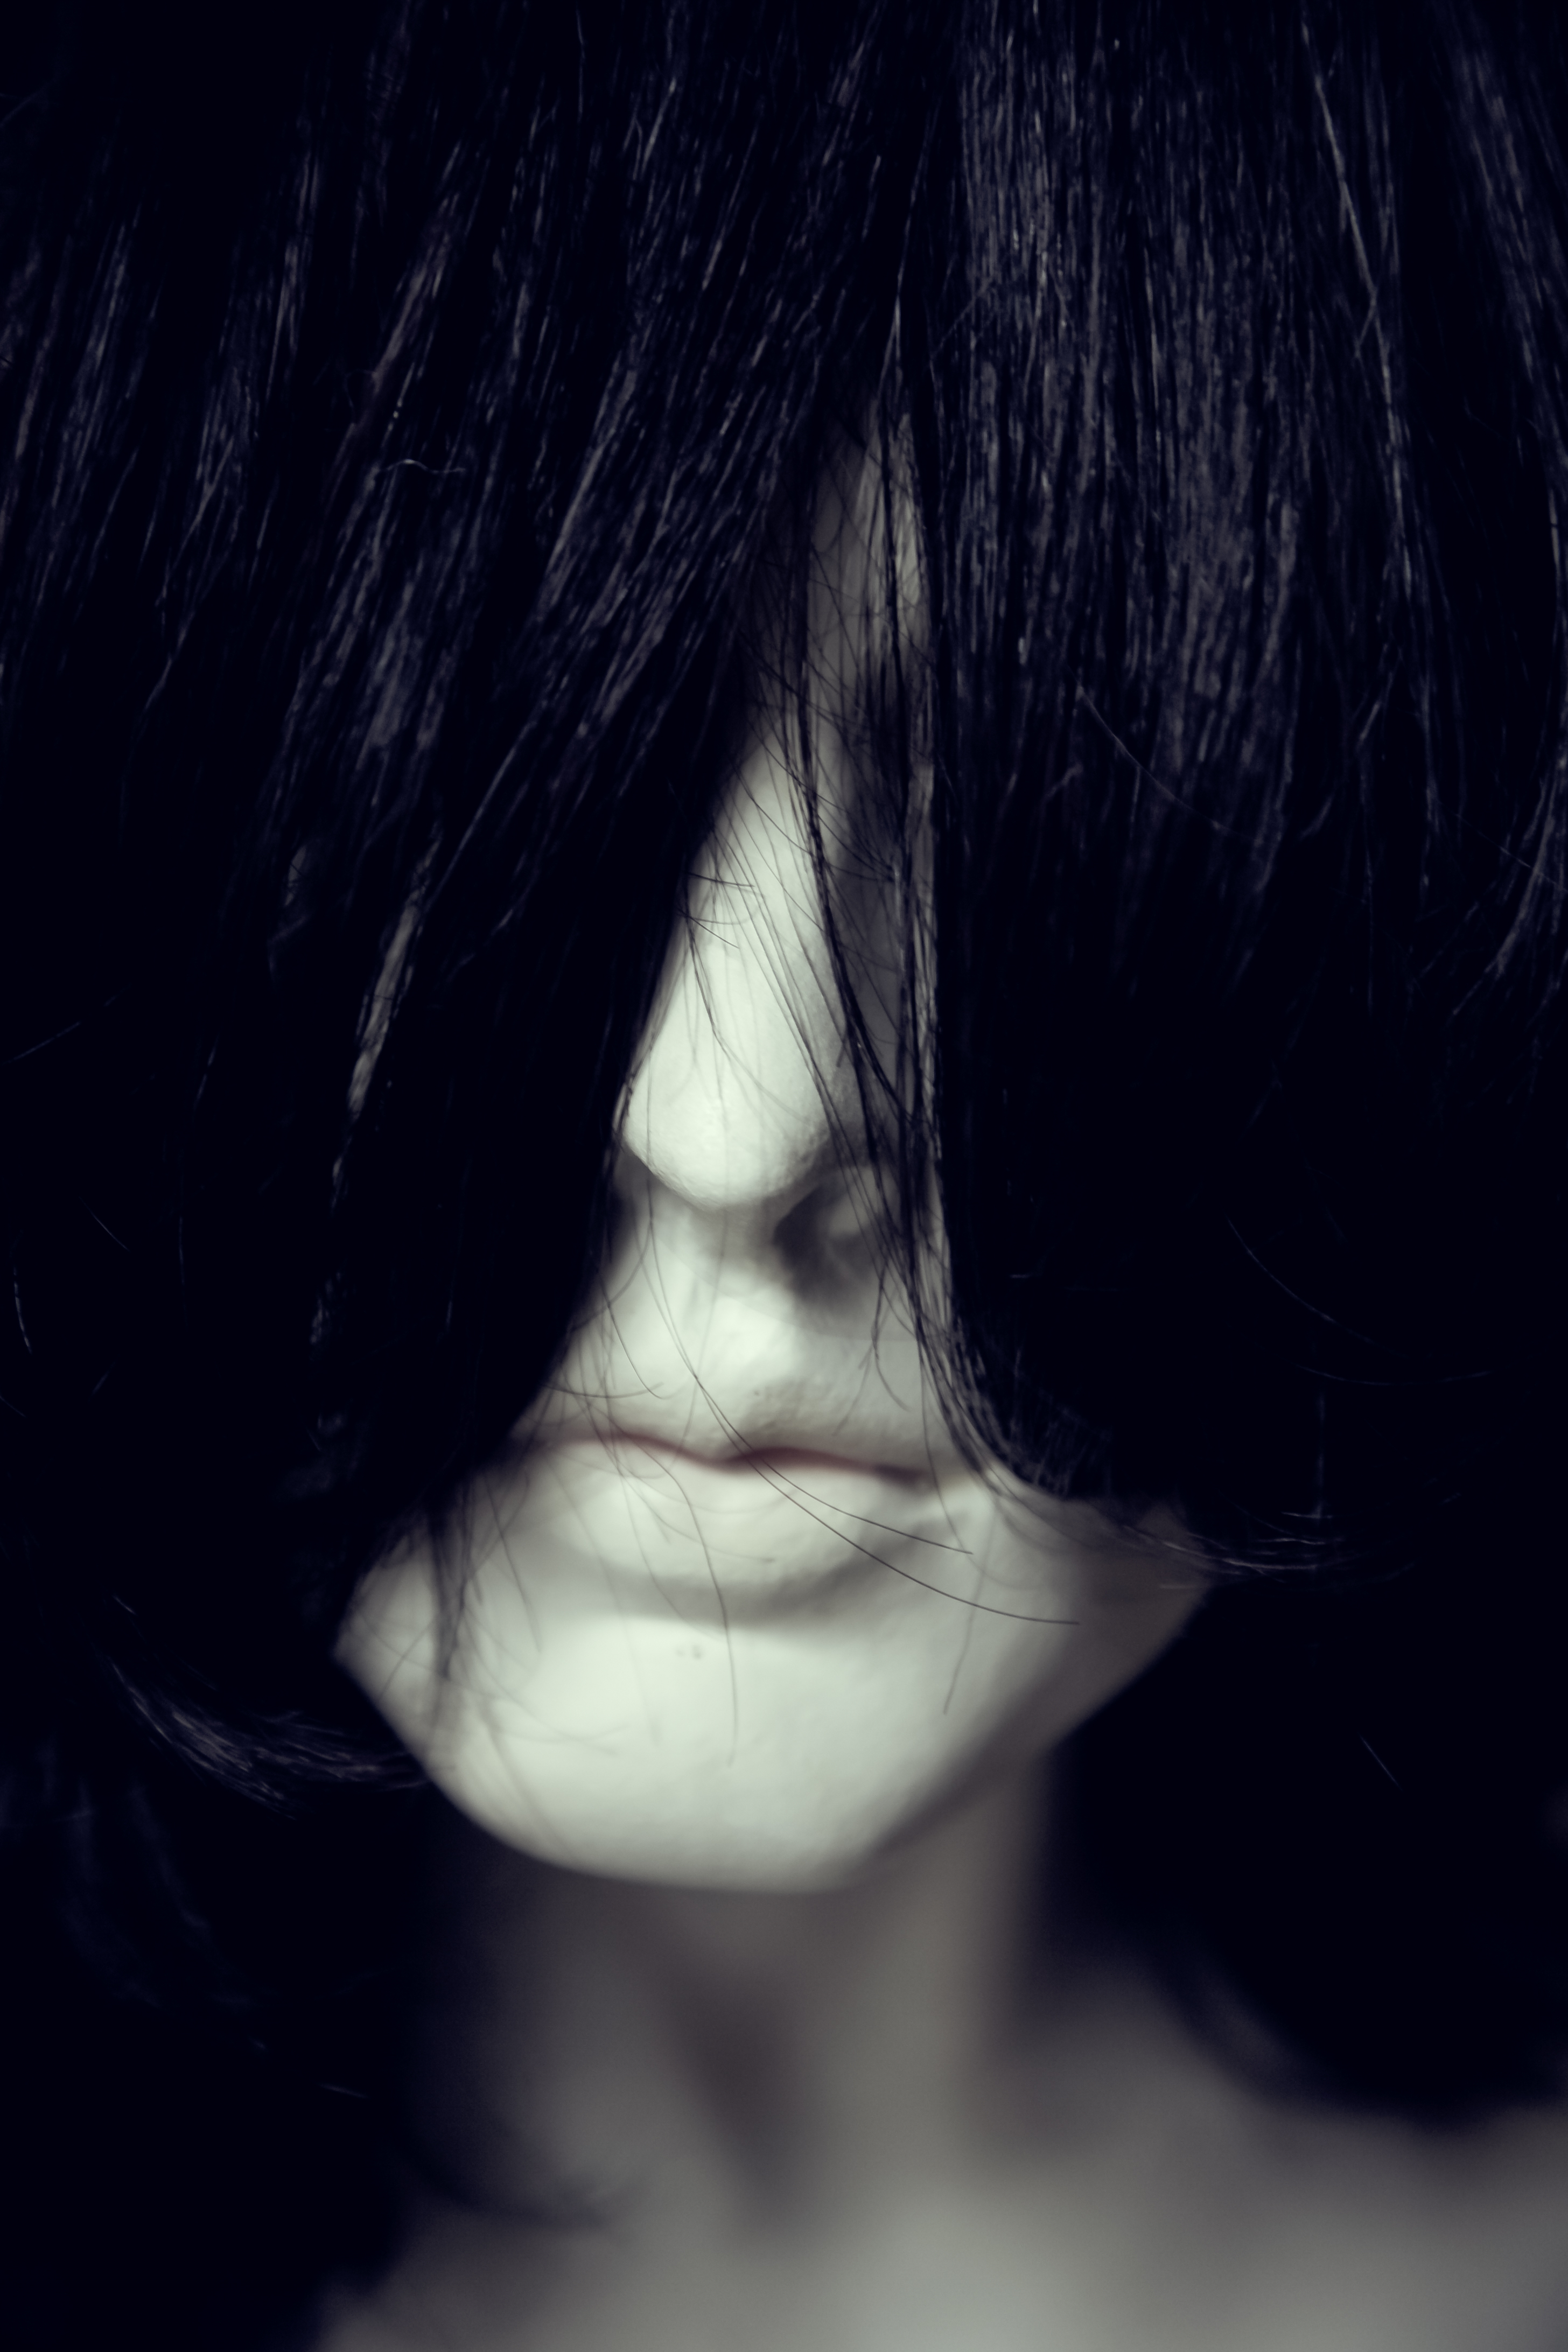
person, black and white, girl, woman, hair, white, photography, portrait, model, darkness, blue, black, monochrome, hairstyle, mouth, close up, human body, mannequin, black hair, face, nose, eye, head, skin, beauty, organ, emotion, depression, depressed, interaction, brown hair, sense, monochrome photography, portrait photography